Les Pélerins station

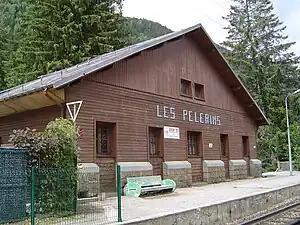
The station building in 2011

Les Pélerins station is a railway station in the commune of Chamonix-Mont-Blanc, in the French department of Haute-Savoie. It is located on the gauge Saint-Gervais–Vallorcine line of SNCF.